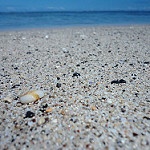
Label: sea